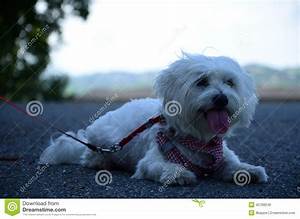
Label: dog